James Kellaway Colling

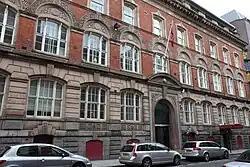
The Albany, Liverpool

The first of these projects was the partial rebuilding of Hooton Hall on the Wirral. The Hooton Estate was purchased by Richard Naylor in 1849 from Sir Massy Stanley, who had run up gambling debts. Colling was commissioned to provide plans for a new tower in Italianate style and an orangery. Hooton Hall was demolished in 1932, but some of the columns from the orangery were preserved by Clough Williams-Ellis at Portmeirion.